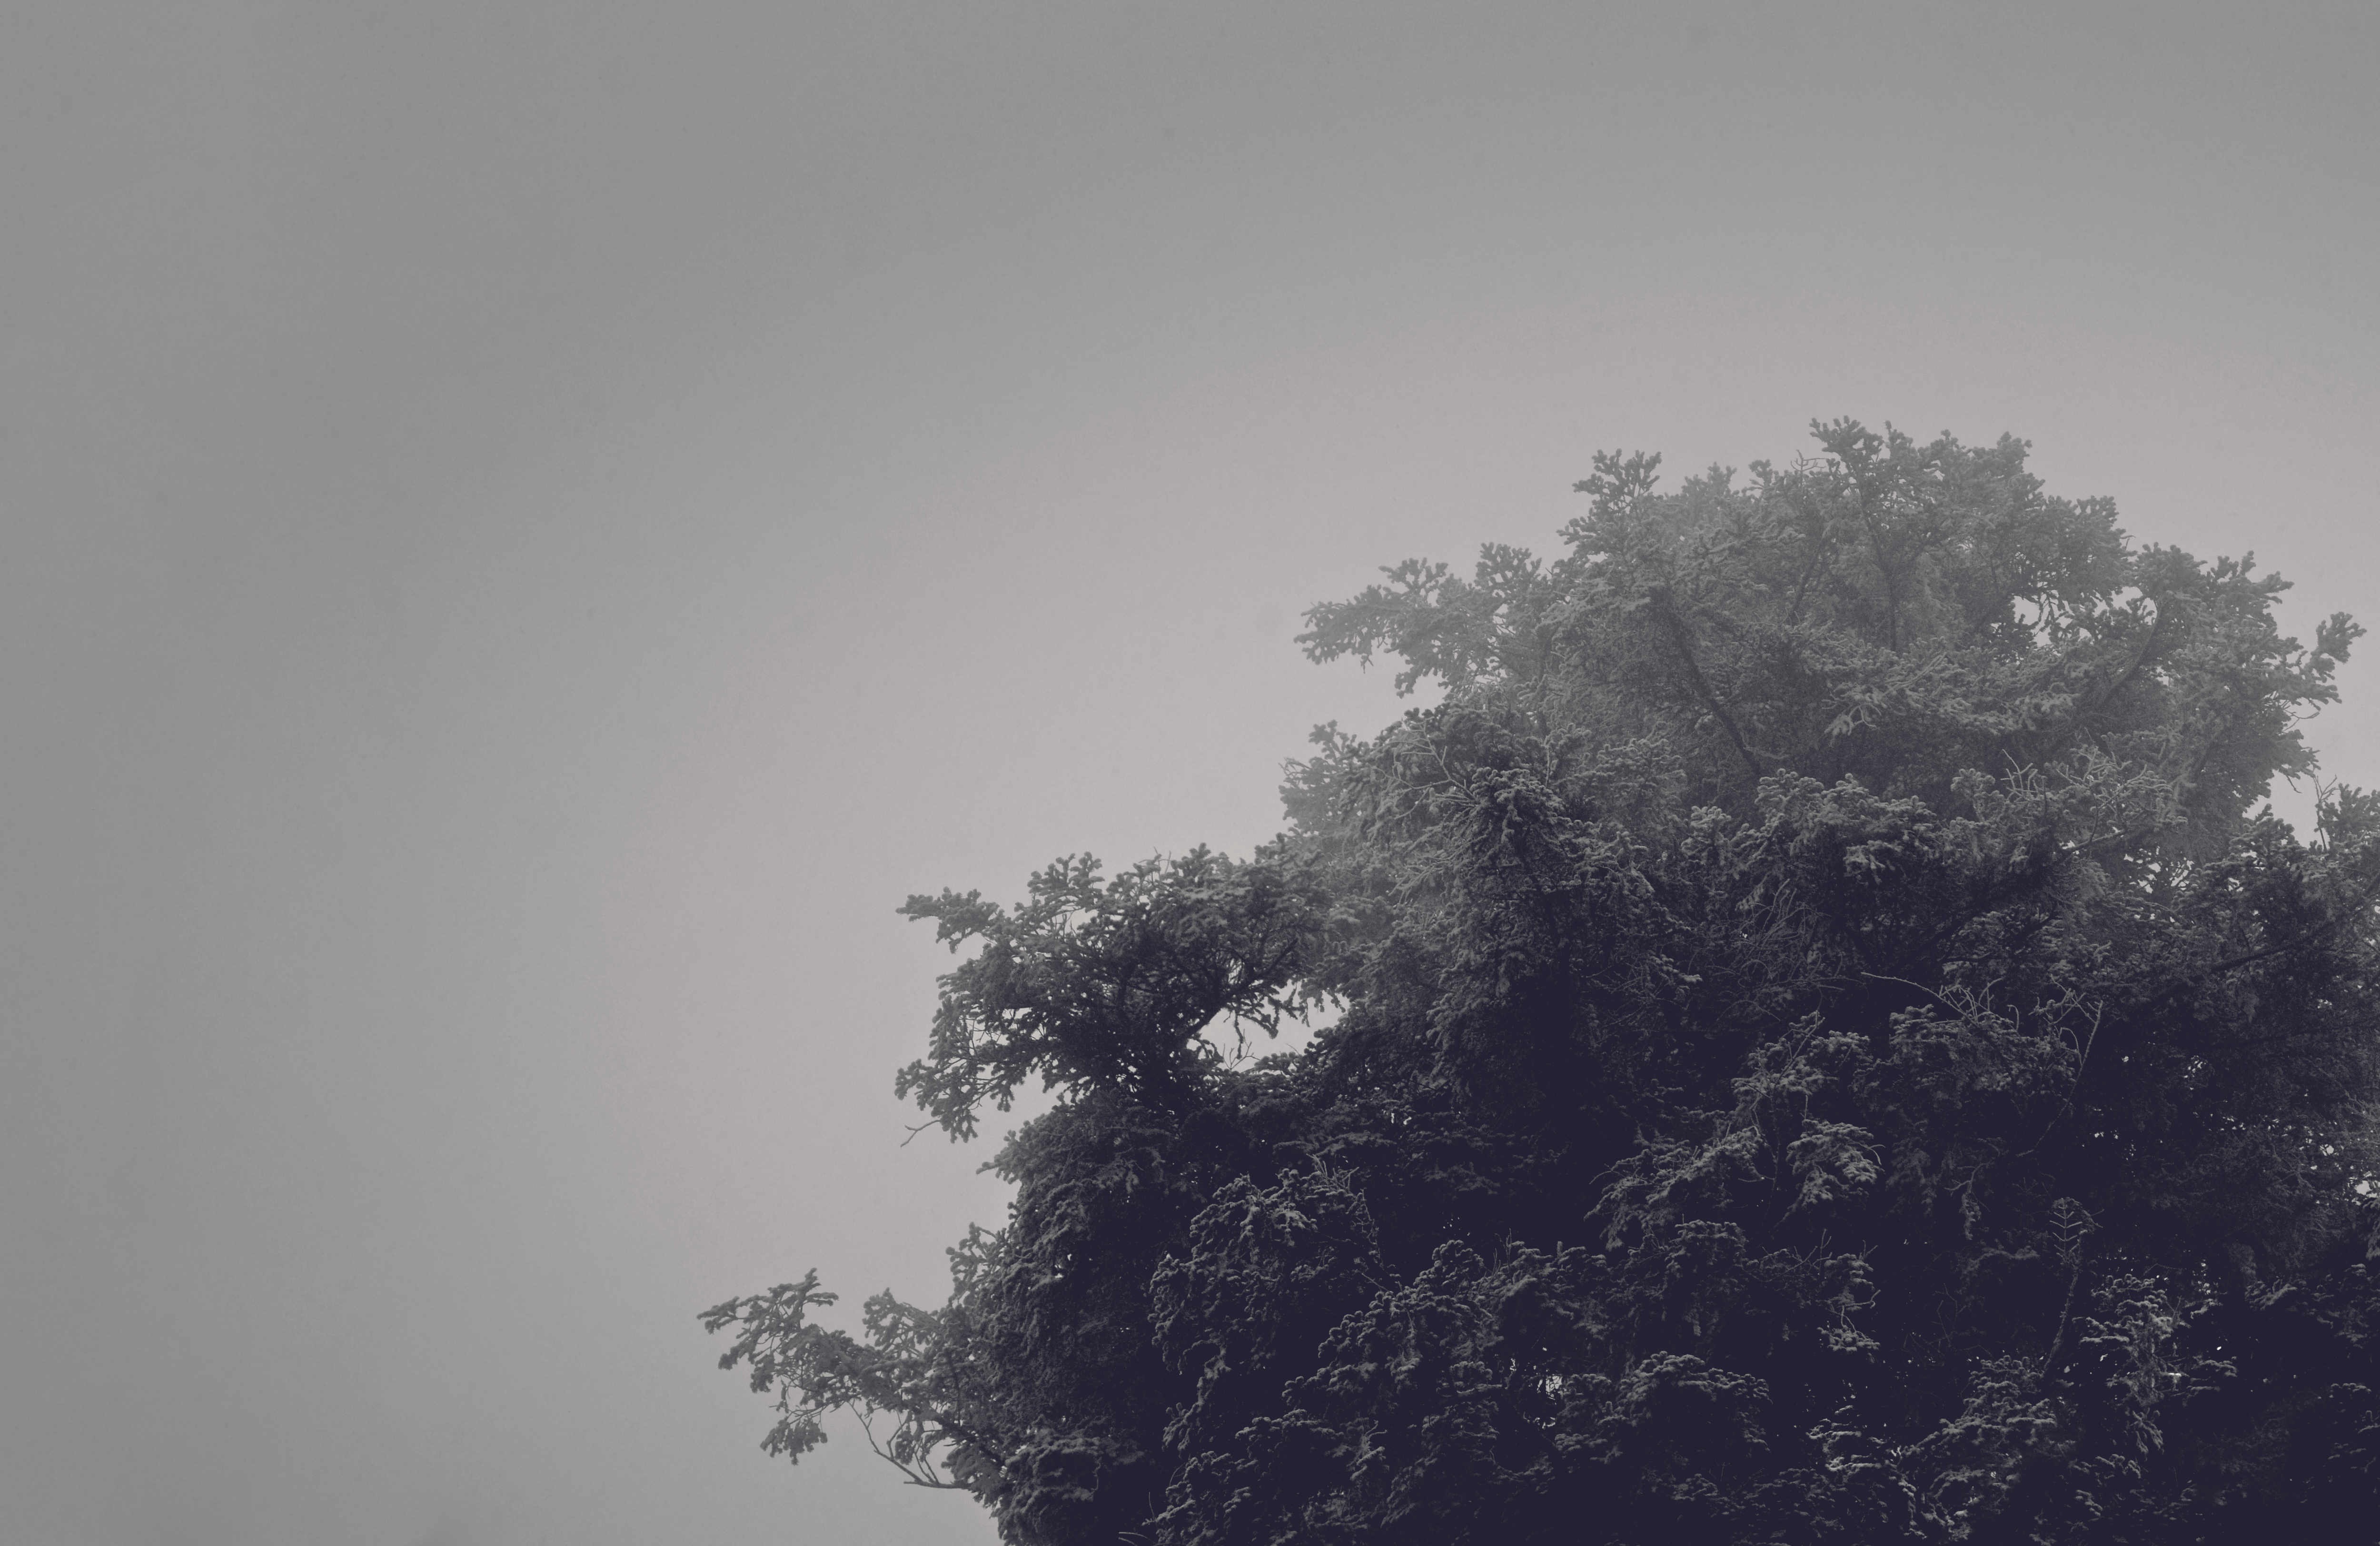
tree, nature, branch, snow, cloud, black and white, sky, fog, mist, morning, dawn, atmosphere, weather, haze, darkness, monochrome, monochrome photography, atmospheric phenomenon, atmosphere of earth, woody plant